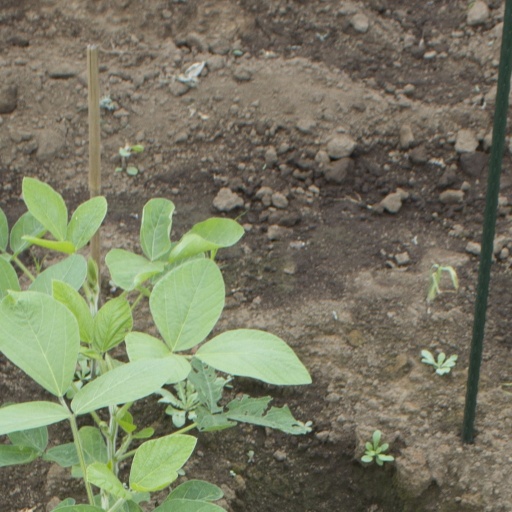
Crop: soybean